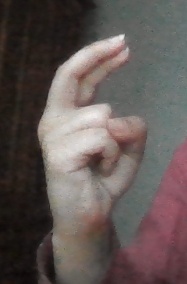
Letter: zay